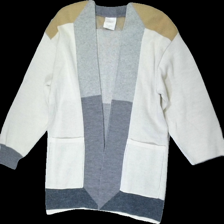
View: front
Type: Cardigan
Category: Ladies
Brand: Kriss
Colors: Beige, White, Grey
Material: 65% Acry 35% Wool
Pattern: Other
Cut: Loose
Size: S
Season: All
Trend: 80s
Price range: 100-150
Recommended usage: Reuse